Milwaukee Bridge War

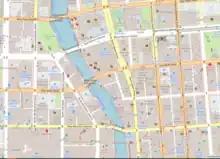
Street map showing misalignment of grid systems and bridges

The Milwaukee Bridge War, sometimes simply the Bridge War, was an 1845 conflict between people from different regions of what is now the city of Milwaukee, Wisconsin, over the construction of a bridge crossing the Milwaukee River.